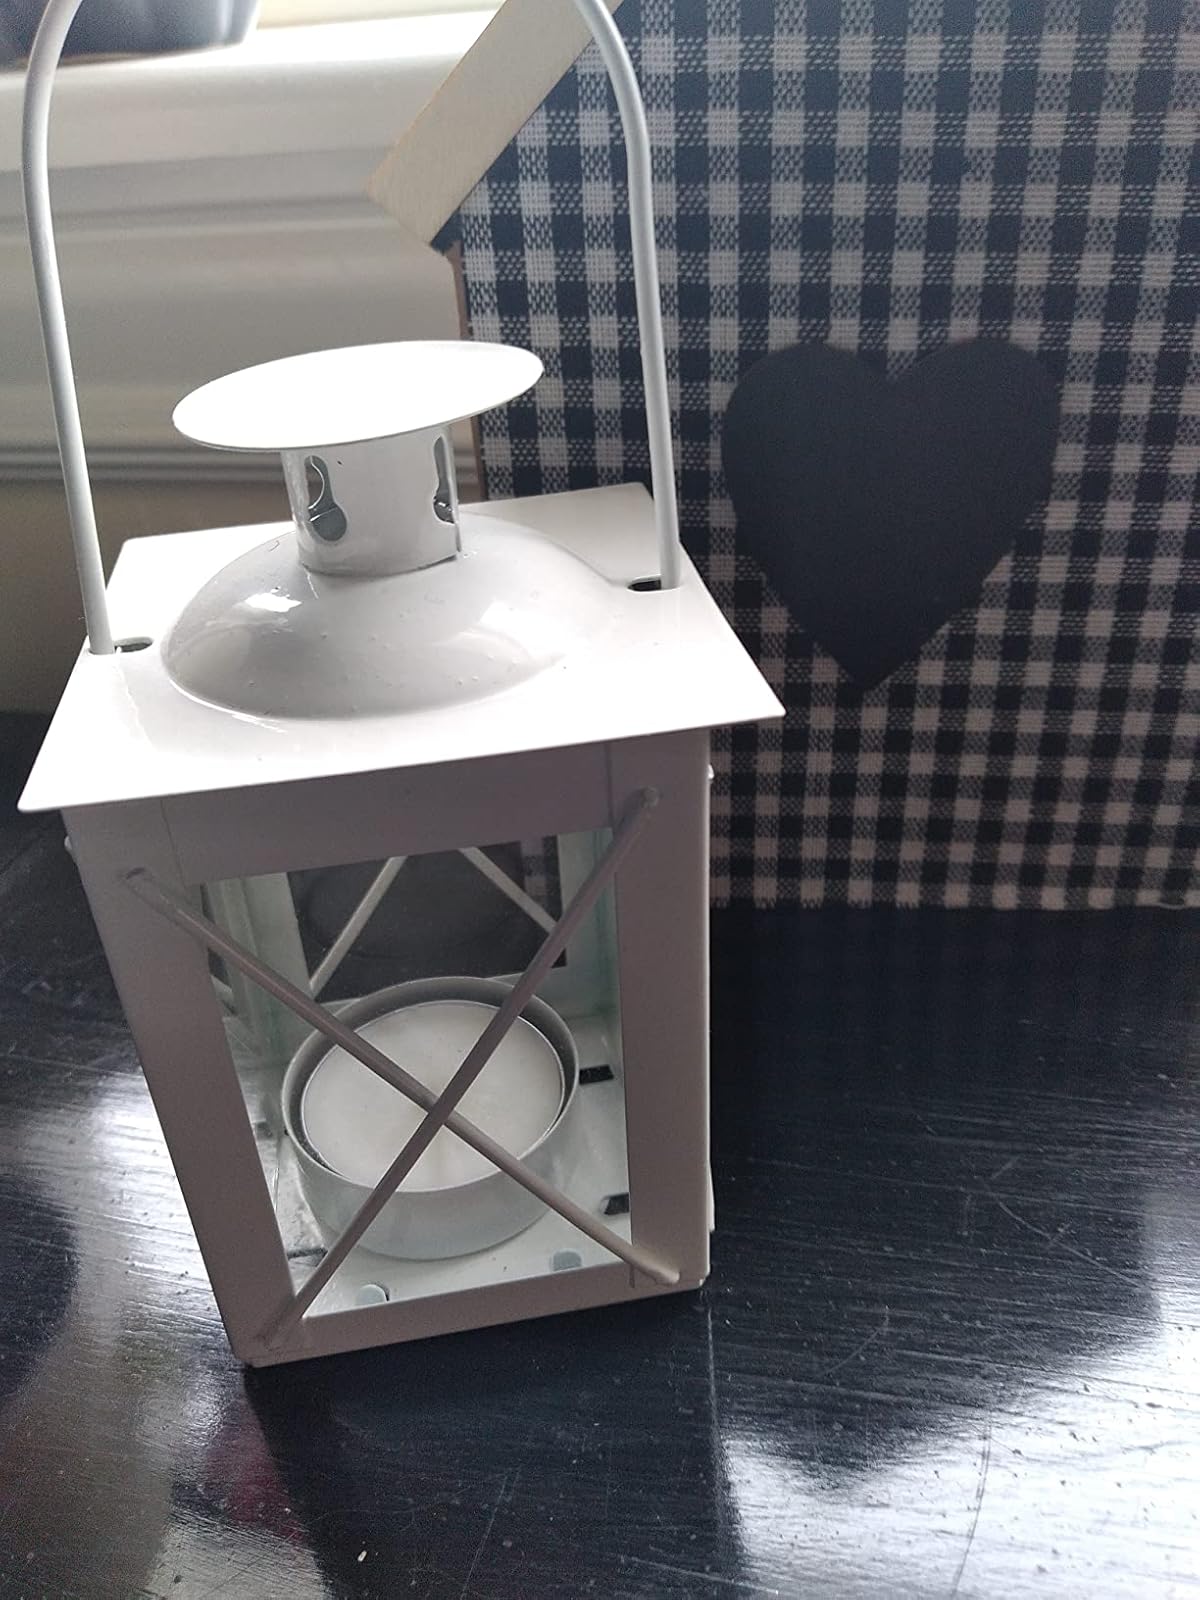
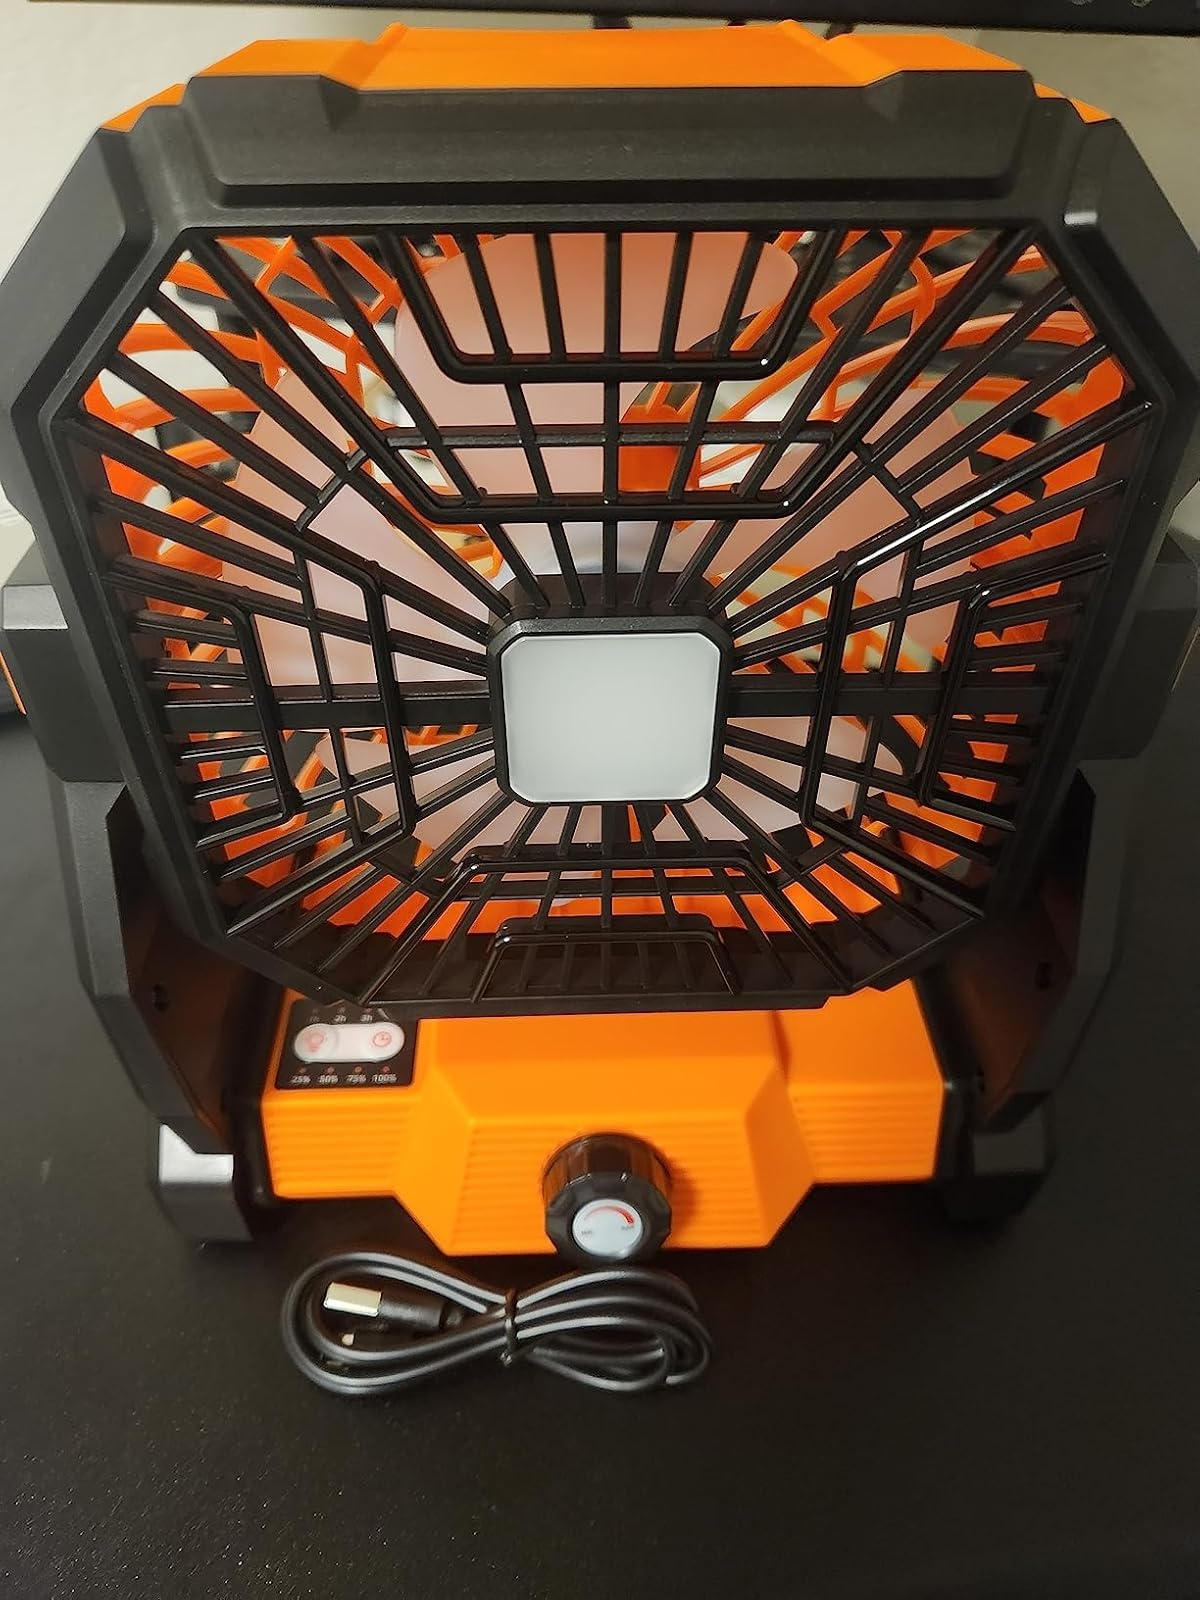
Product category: lantern
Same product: no